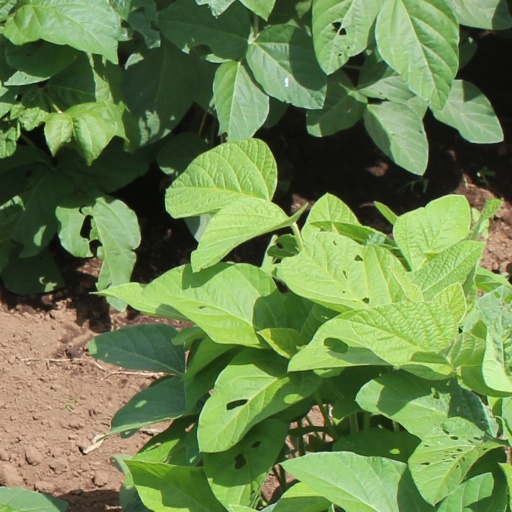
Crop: soybean